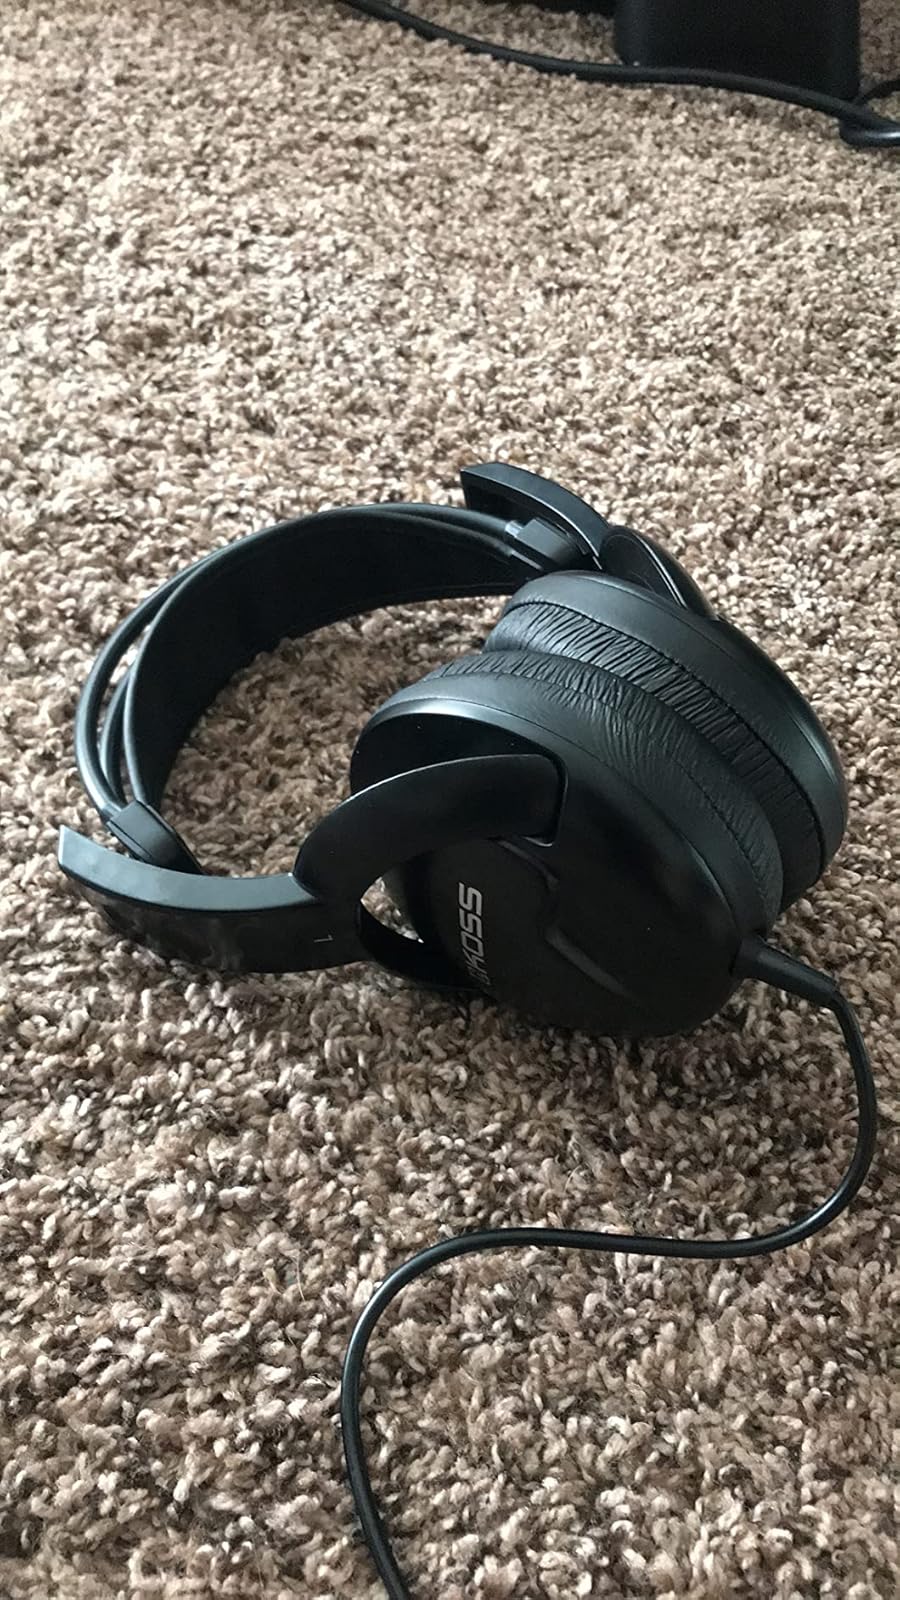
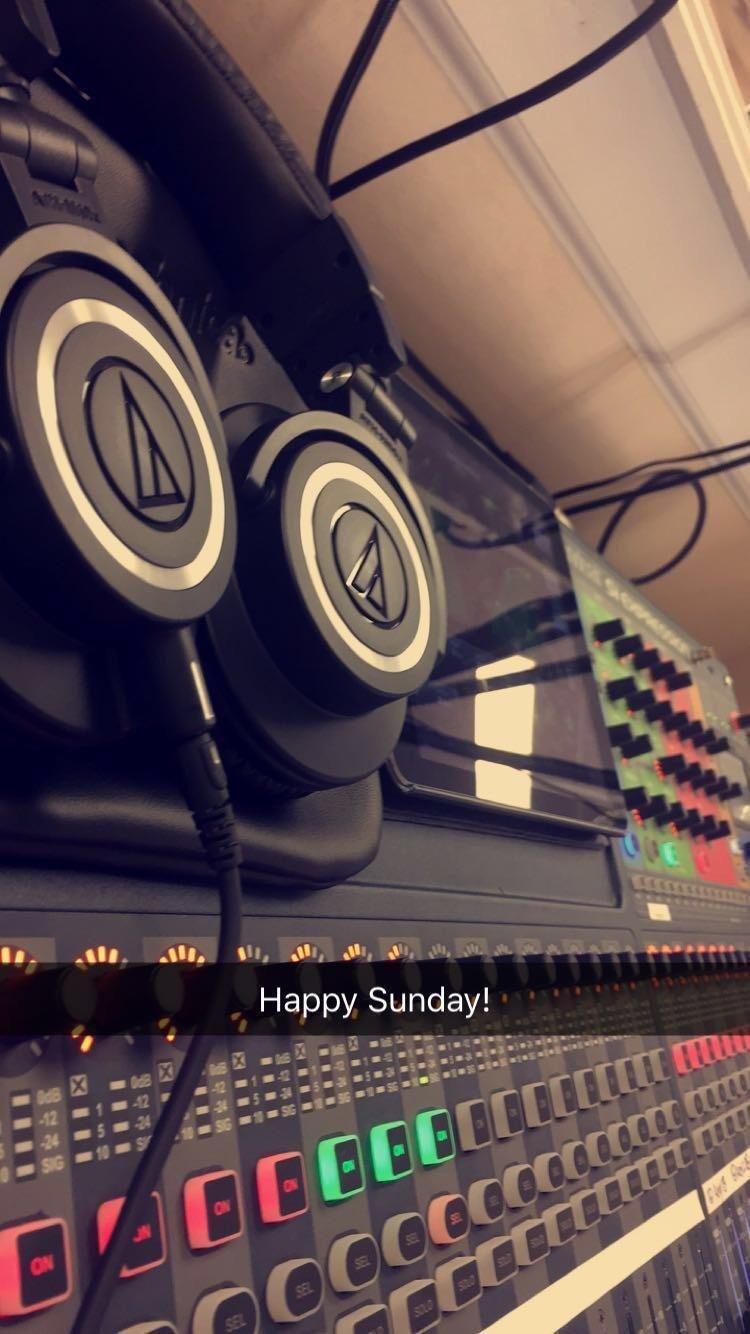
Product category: headphones
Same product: no